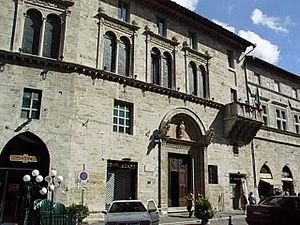
Le Palazzo del Capitano del Popolo ou encore Palazzo del Bargello est un palais, situé Piazza Matteotti à Pérouse, qui est le siège des Bureaux Judiciaires du district de Pérouse.